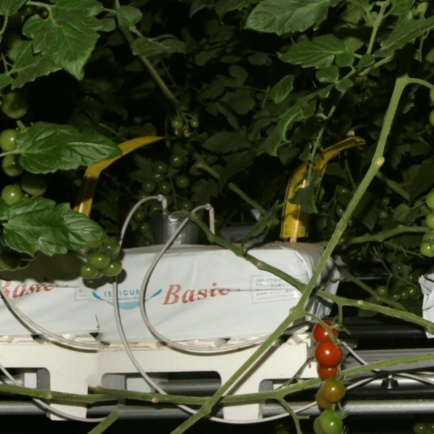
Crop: tomato